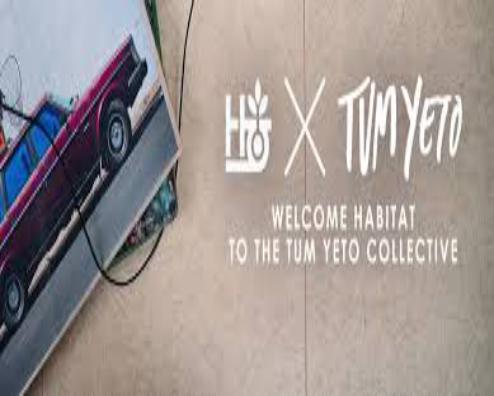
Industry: Leisure